Strobl

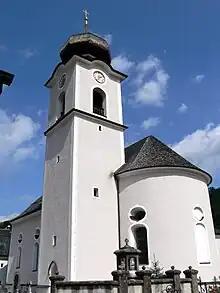
St. Sigismund parish church

Strobl has a church, where Prince Tassilo von Fürstenberg is buried.